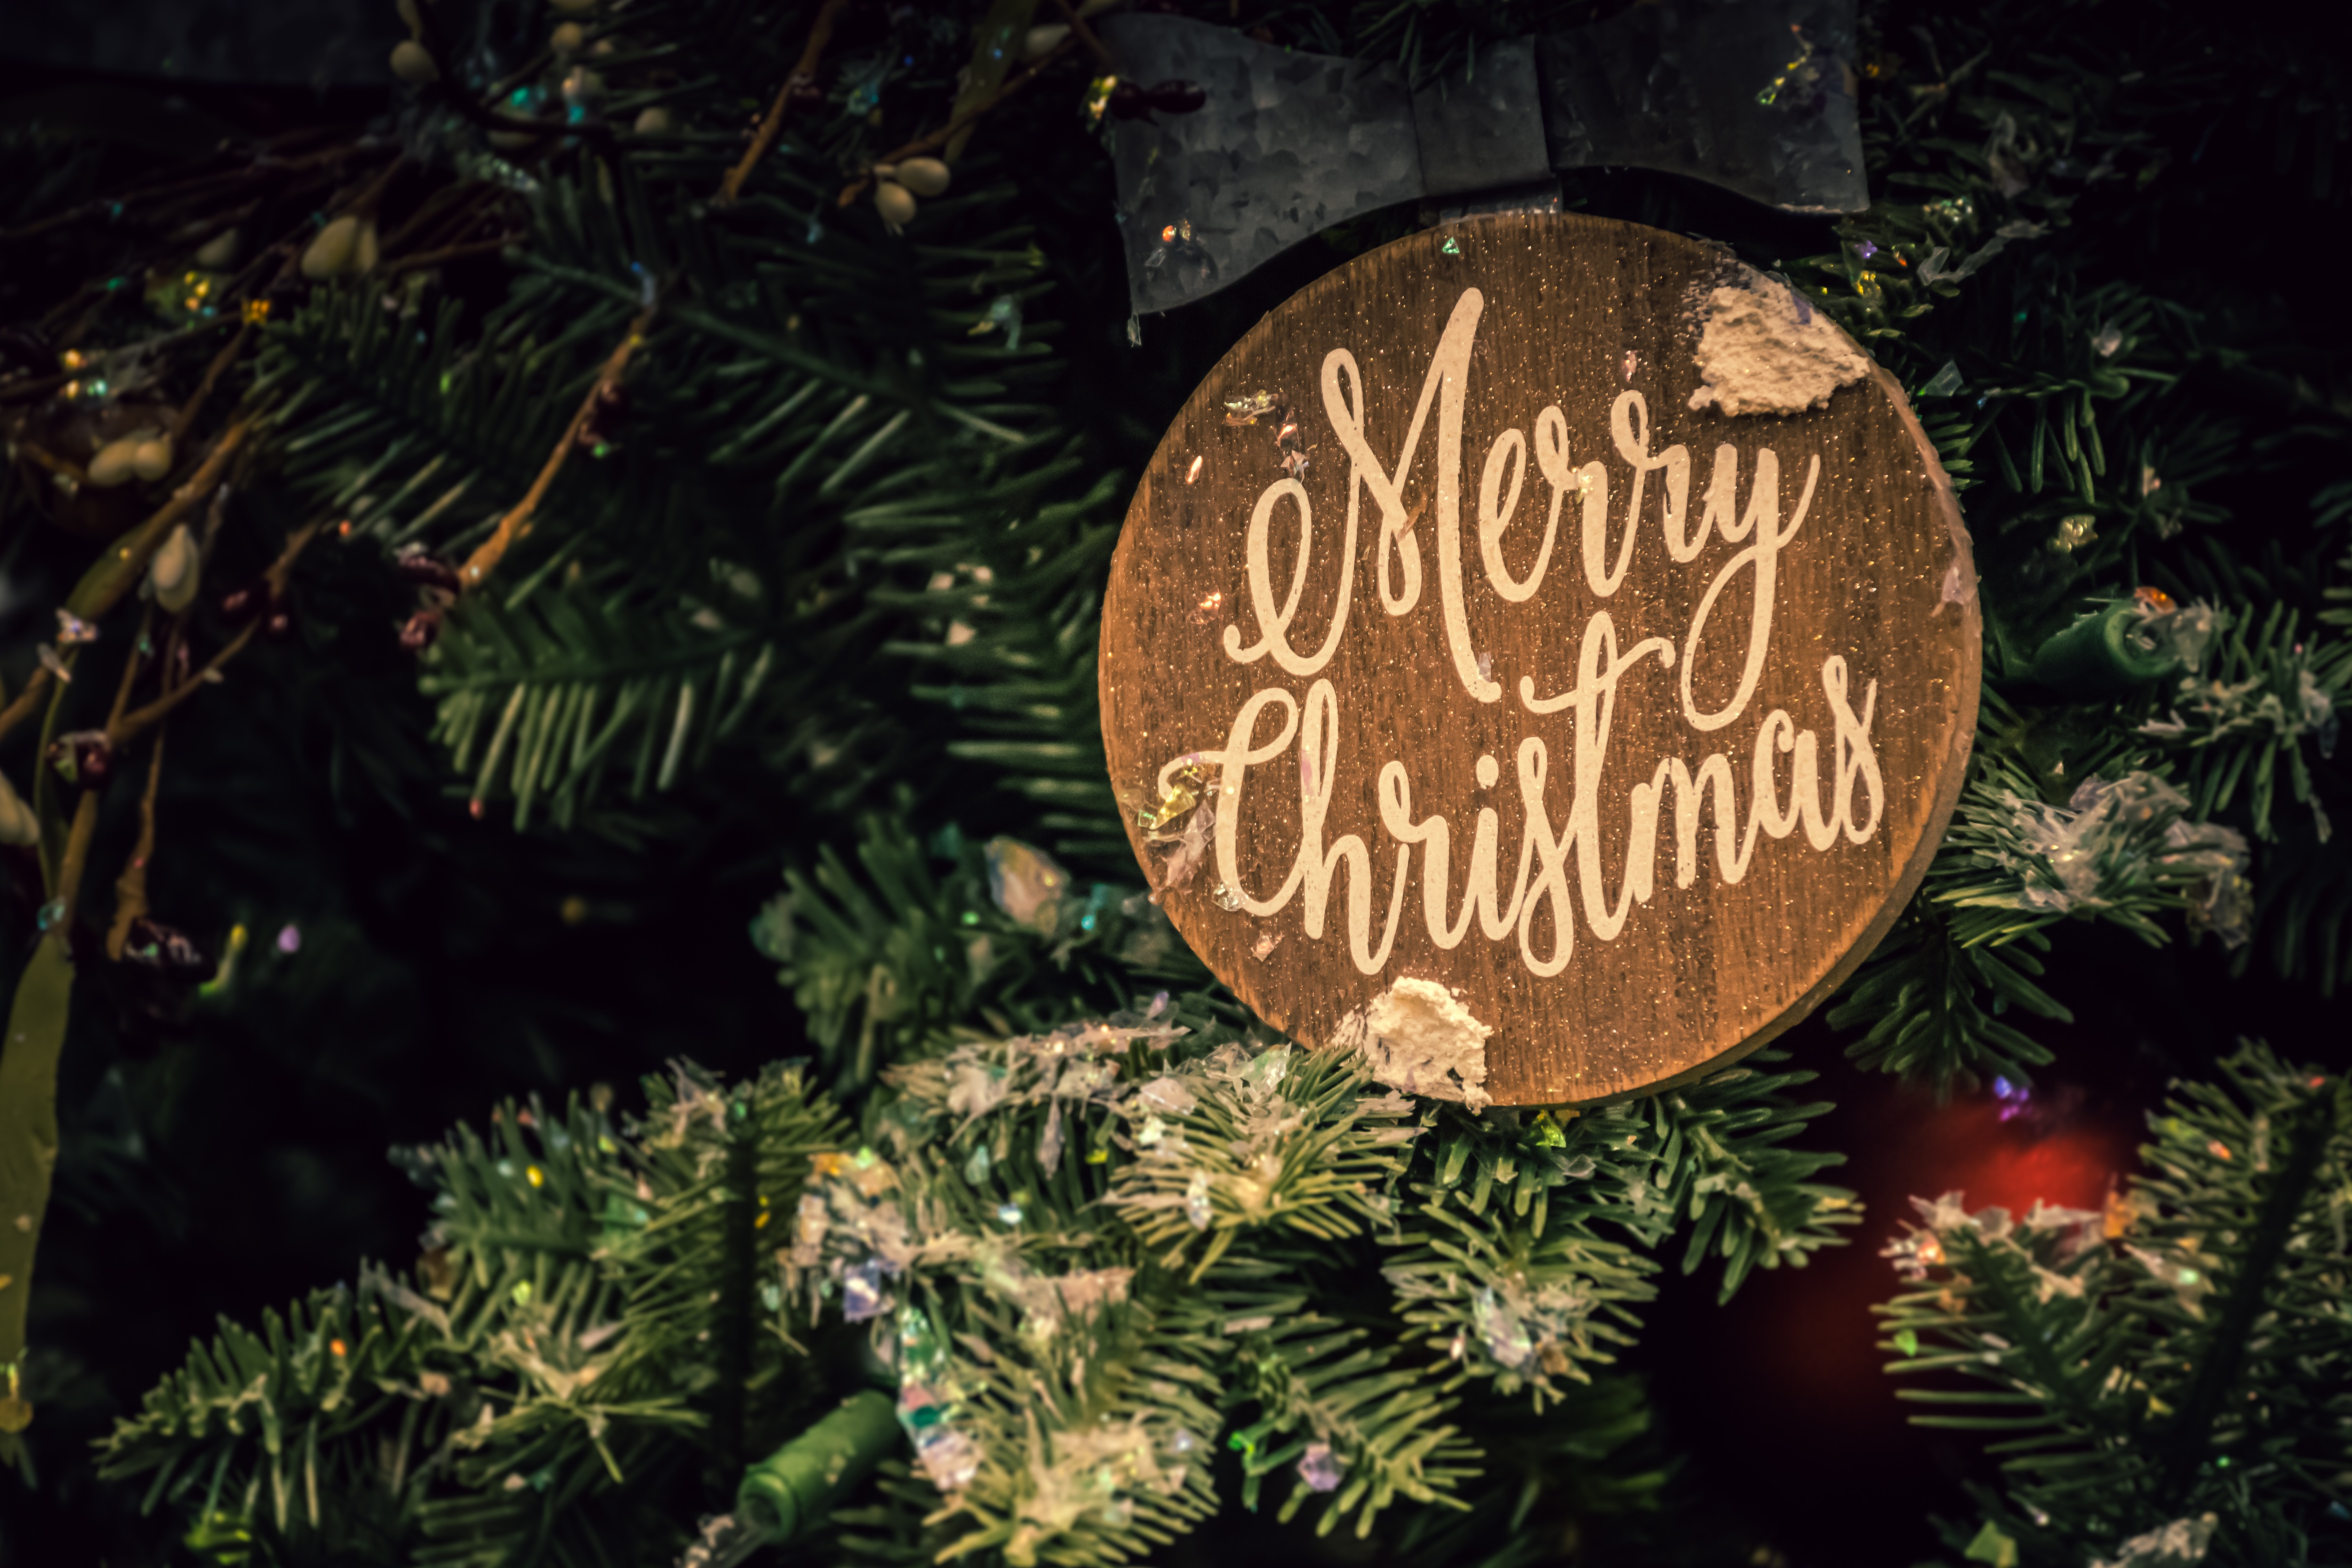
christmas ornament, tree, christmas, leaf, branch, plant, organism, evergreen, ornament, font, christmas eve, wood, fir, conifer, pine family, cypress family, holiday, twig, spruce, interior design